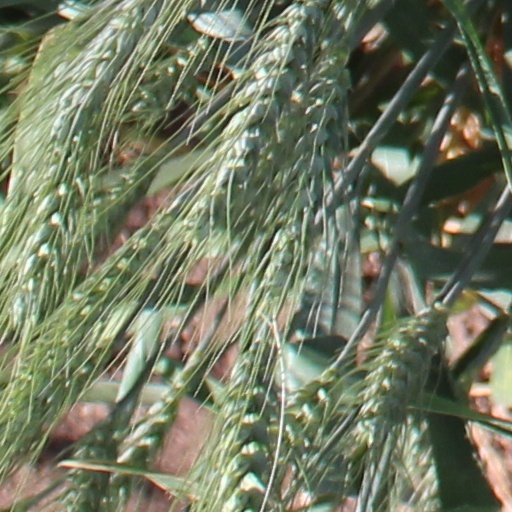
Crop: wheat